Cross electrophile coupling

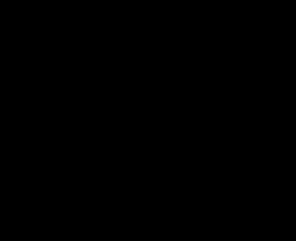

Reductive cross coupling of two different aryl (pseudo)halide was achieved. Use of two different metals (Ni and Pd) was essential for the observed cross-selectivity of chemically similar two reactants. Aryl triflates generally prefer oxidative addition to the electron-rich Pd(0) catalyst whereas Ni(0) selectively reacts with aryl bromides.